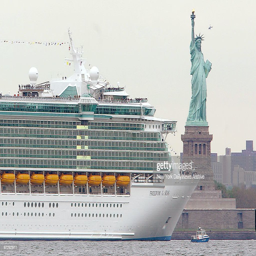
ship , the world 's largest passenger ship , passes by the statue of liberty as it enters tourist attraction after making a trans crossing .